Sollac

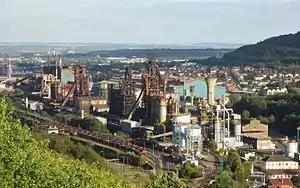
Patural blast furnace at Hayange and Sérémange steelworks

The foundation stone for the Sollac mill was laid on 23 December 1949 in the village of Serémange on the banks of the Fensch river.